Thomas Geoghegan

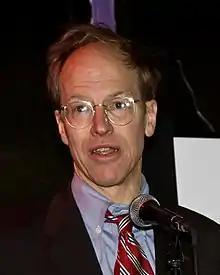
Geoghegan in 2009

Thomas H. Geoghegan (born January 22, 1949, in Cincinnati, Ohio) is an American labor lawyer and author based in Chicago.